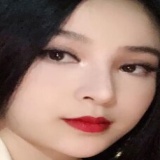
ca sĩ Emily